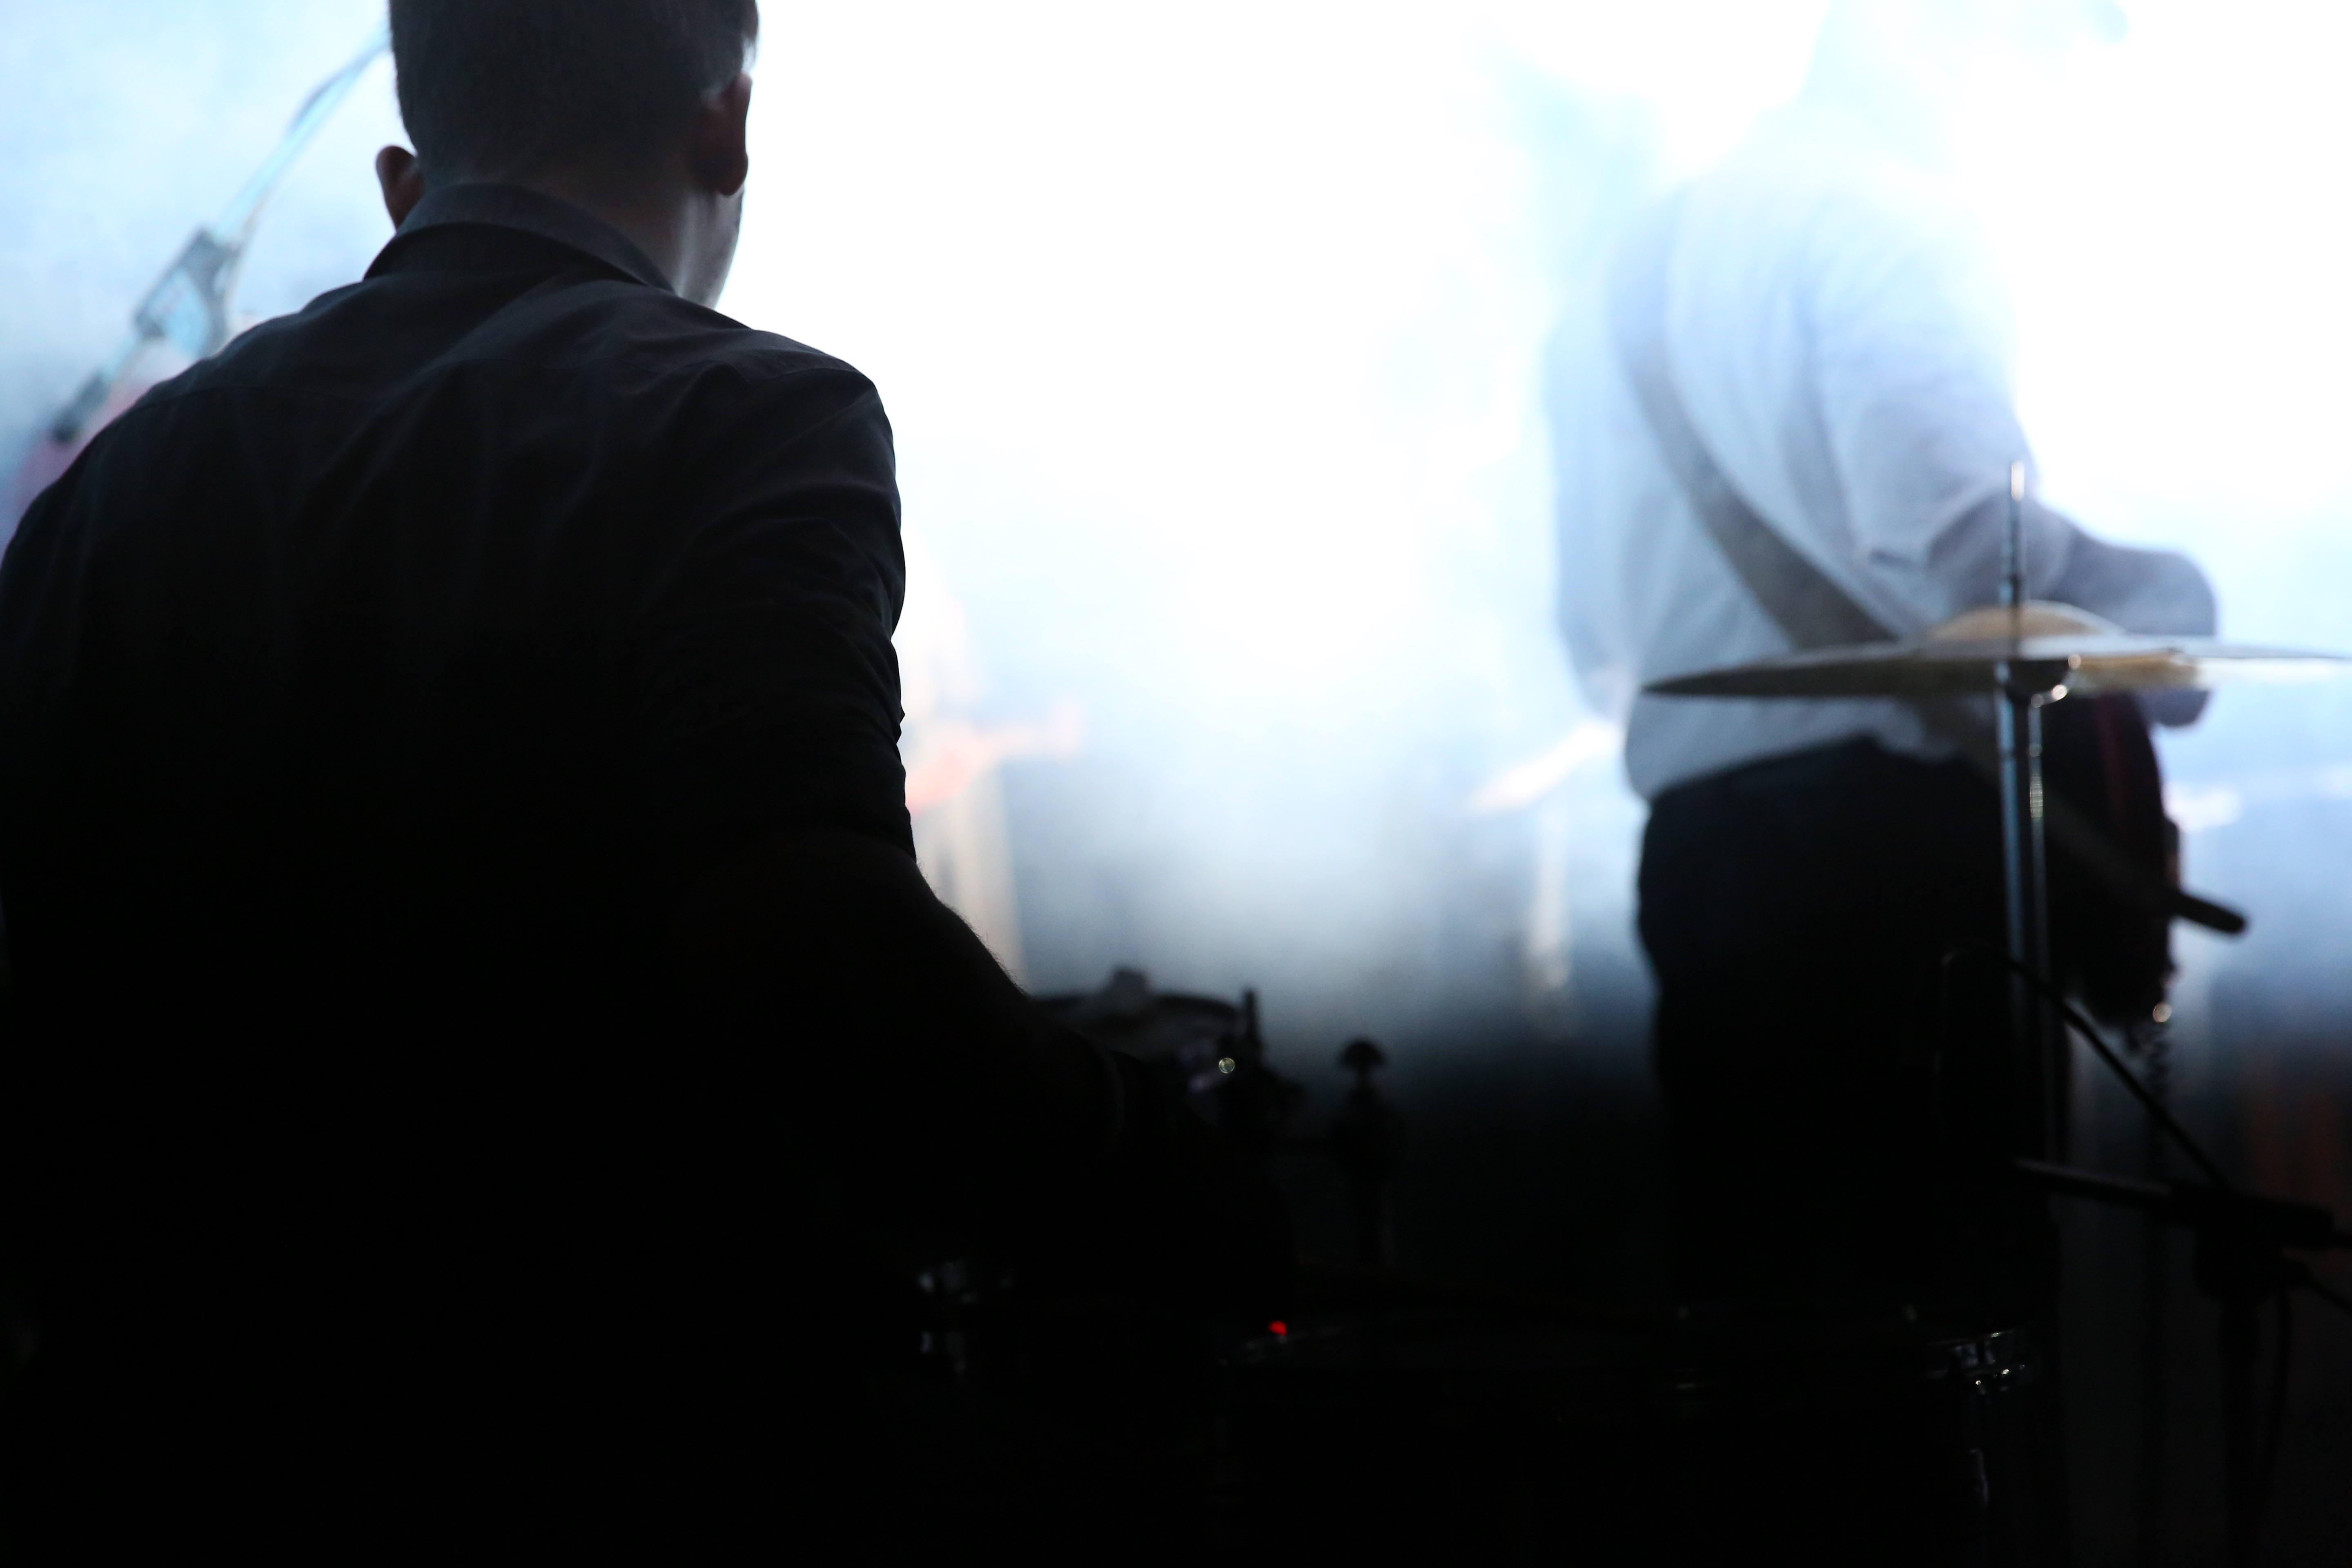
silhouette, light, cloud, sky, sunlight, atmosphere, smoke, evening, darkness, phenomenon